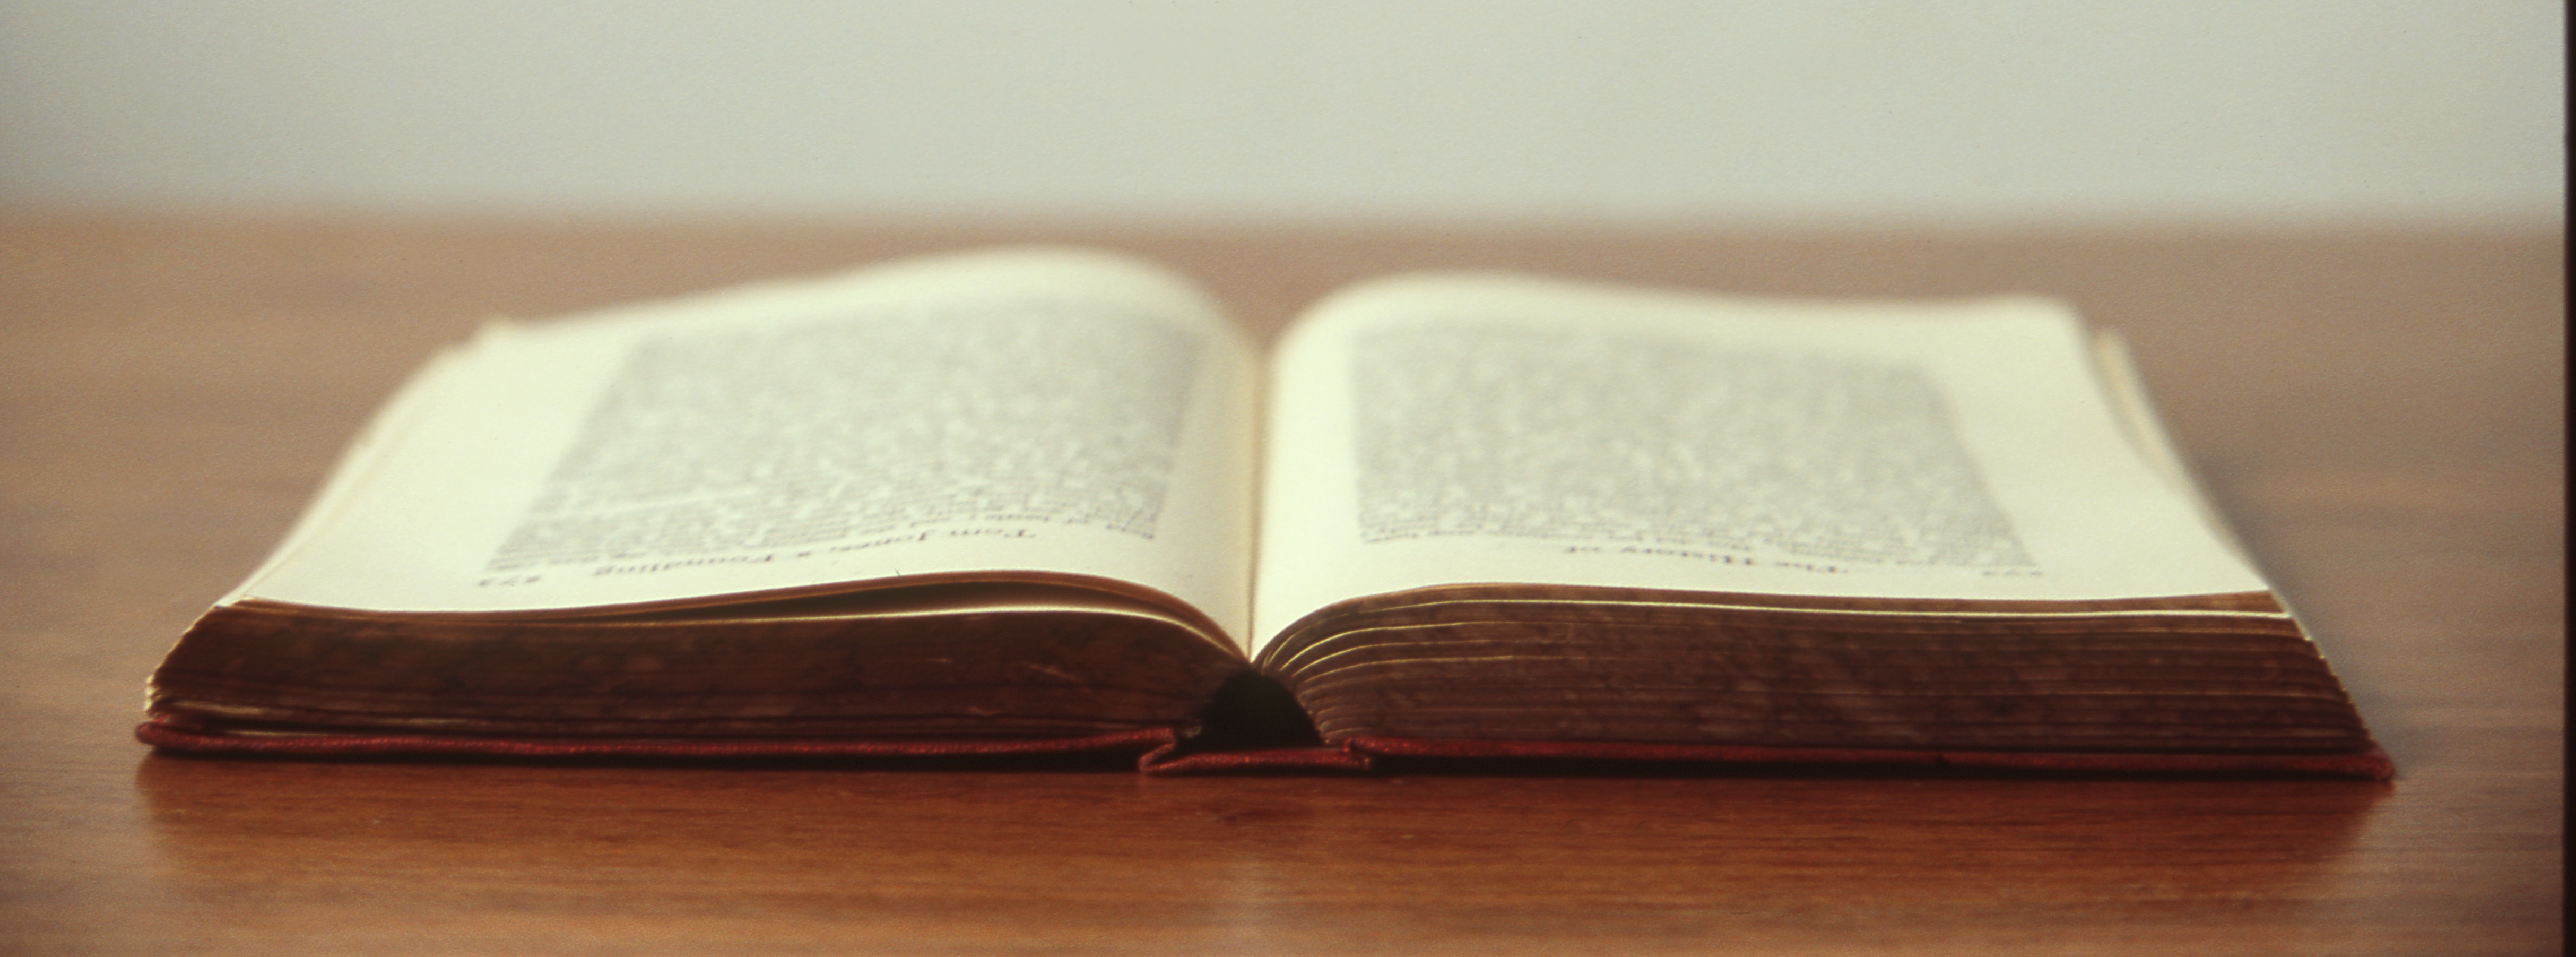
writing, book, novel, read, open, word, wood, brand, text, organ, document